Hydroelectricity

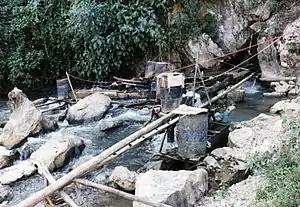
A micro-hydro facility in Vietnam

At the beginning of the 20th century, many small hydroelectric power stations were being constructed by commercial companies in mountains near metropolitan areas. Grenoble, France held the International Exhibition of Hydropower and Tourism, with over one million visitors 1925. By 1920, when 40% of the power produced in the United States was hydroelectric, the Federal Power Act was enacted into law. The Act created the Federal Power Commission to regulate hydroelectric power stations on federal land and water. As the power stations became larger, their associated dams developed additional purposes, including flood control, irrigation and navigation. Federal funding became necessary for large-scale development, and federally owned corporations, such as the Tennessee Valley Authority (1933) and the Bonneville Power Administration (1937) were created. Additionally, the Bureau of Reclamation which had begun a series of western US irrigation projects in the early 20th century, was now constructing large hydroelectric projects such as the 1928 Hoover Dam. The United States Army Corps of Engineers was also involved in hydroelectric development, completing the Bonneville Dam in 1937 and being recognized by the Flood Control Act of 1936 as the premier federal flood control agency.